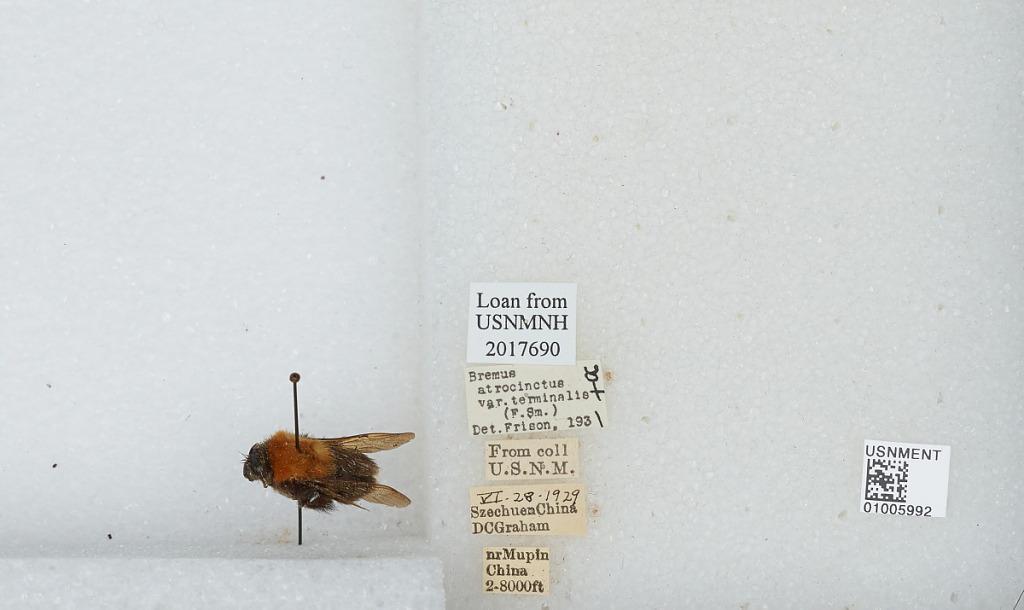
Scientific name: Bombus (Festivobombus) festivus Smith
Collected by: D. Graham
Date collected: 1929-6-28
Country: China
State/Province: Sichuan
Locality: near Muping (formerly Mupin)
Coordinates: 30.3692, 102.814